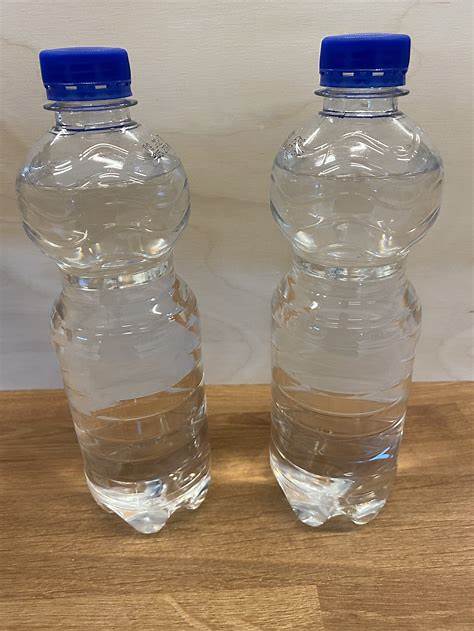
Waste category: plastic